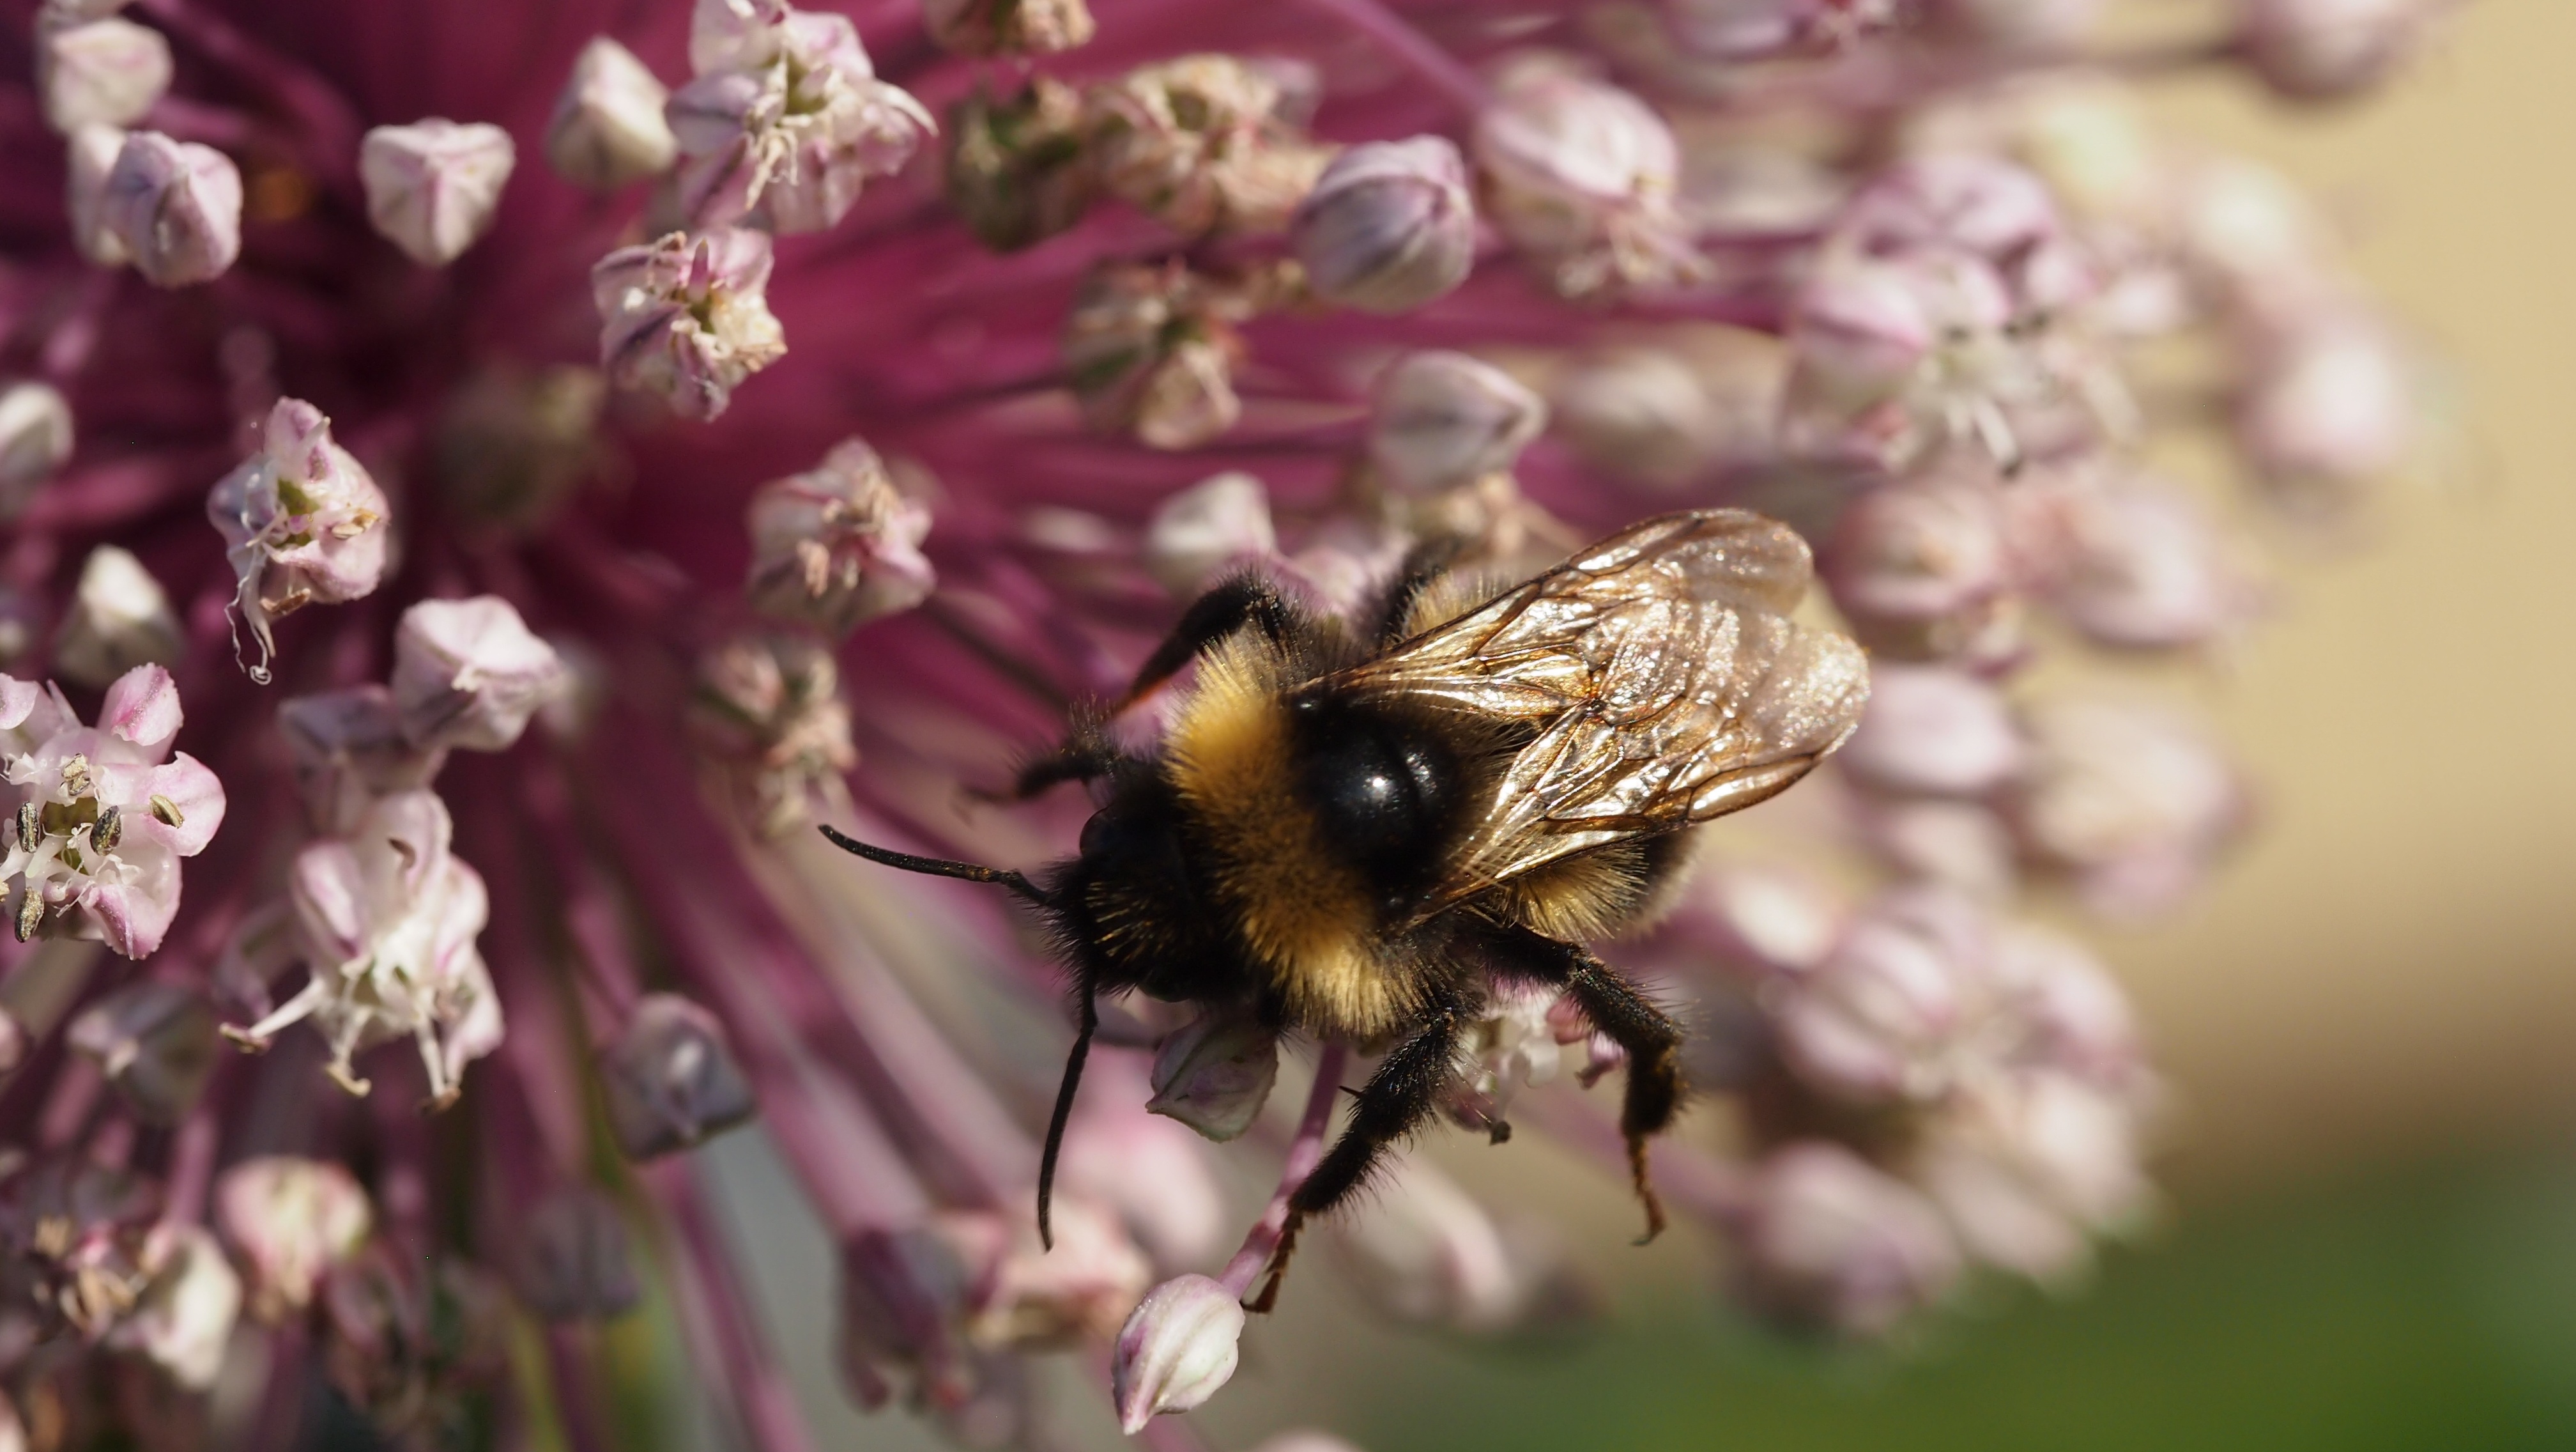
nature, blossom, plant, photography, flower, petal, summer, pollen, spring, insect, botany, flora, fauna, invertebrate, close up, bee, bumble bee, bumblebee, nectar, macro photography, inflorescence, honey bee, pollinator, membrane winged insect